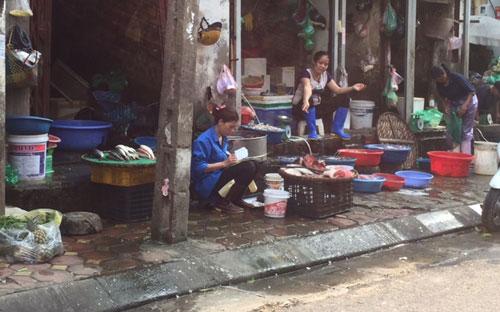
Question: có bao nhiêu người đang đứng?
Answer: có một người